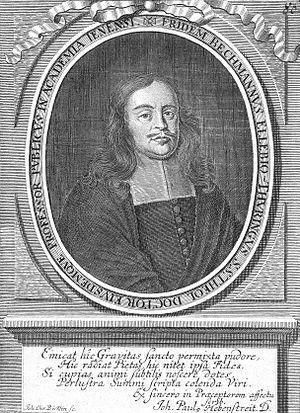
Friedemann Bechmann est un théologien luthérien allemand.